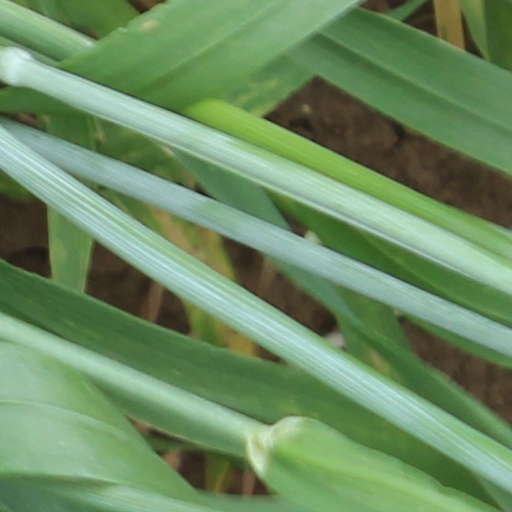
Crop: wheat